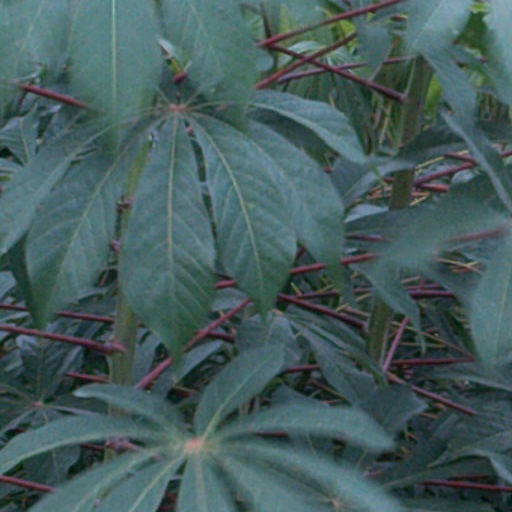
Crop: cassava